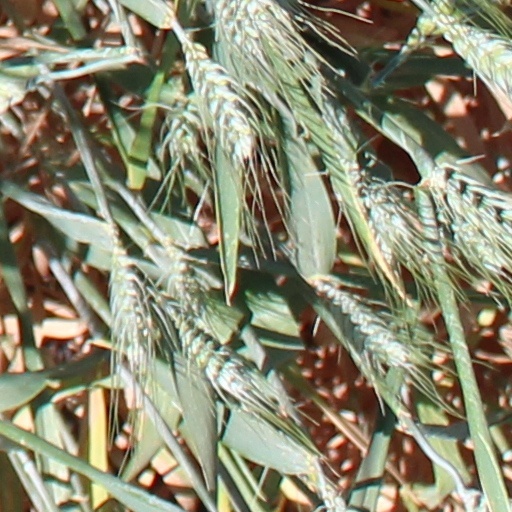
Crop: wheat